KL Monorail

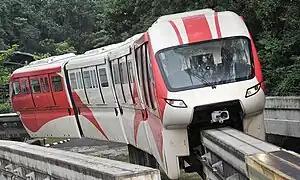
4-car Scomi SUTRA rolling stock

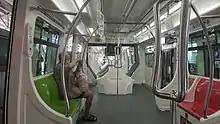
The interior of KL Monorail Scomi SUTRA car

The KL Monorail subsequently began upgrading its rolling stock to brand-new, 4-car trains. These were also manufactured by Scomi, this time to the company's in-house-developed SUTRA design, which was also ordered by the Mumbai Monorail line in India. Each of these trains can accommodate 430 passengers per trip, compared with 213 passengers for the 2-car trains. The new trains are equipped with four closed-circuit television cameras and space for wheelchairs and strollers.